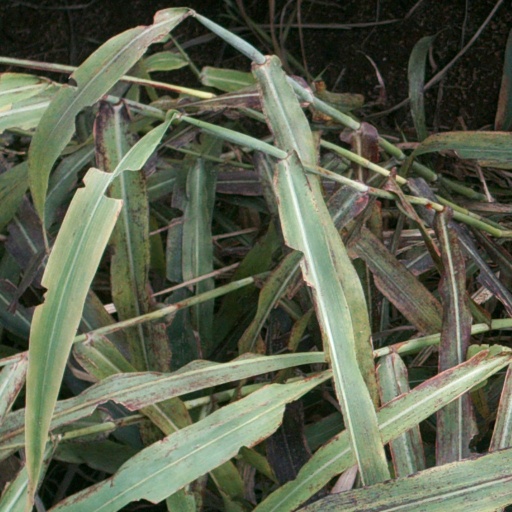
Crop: sorghum